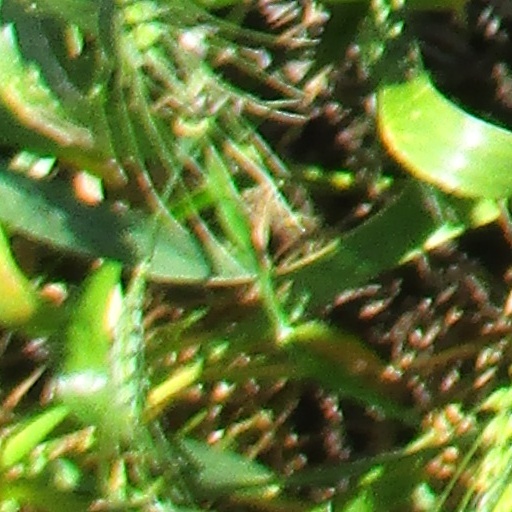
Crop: wheat